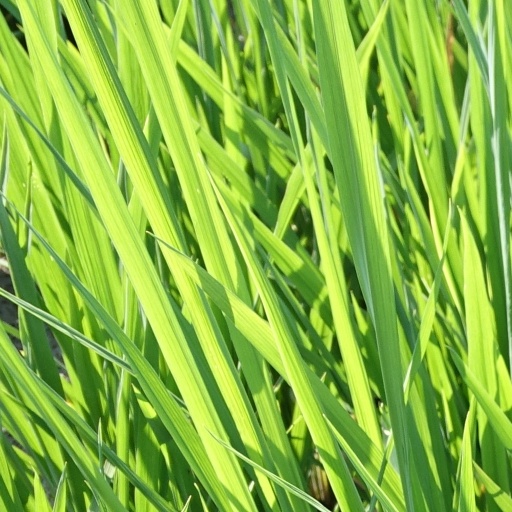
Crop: rice